Maria Grzegorzewska

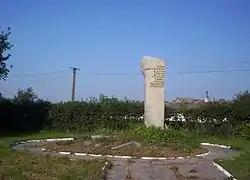
Monument to Grzegorzewska in Wołucza

Grzegorzewska died from a heart attack on 7 May 1967 at her home in Zalesie Dolne, a former town, which has been incorporated into the present city of Piaseczno, near Warsaw. She was buried in the Powązki Cemetery on the "Avenue of the Meritorious". She is remembered as the founder of the system of special education in Poland, as well as one of the people who advocated for the name of the field. Her approach of using special education to give to disabled or maladjusted children training to allow them to adapt to society and overcome the limitations of their mental and physical health marked a shift in the evolution of educational thought from treating the disability to recognizing the needs of the person. Jerzy Zawieyski based his novel "The Way Home" on the relationship of Grzegorzewska and Czesław.